Brandýs nad Labem-Stará Boleslav

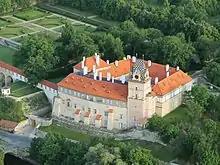
Brandýs nad Labem Castle

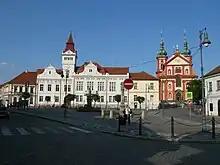
Centre of Stará Boleslav with the Church of the Assumption of the Virgin Mary

The town is rich in monuments. There are several important objects, protected as national cultural monuments: Church of the Assumption of the Virgin Mary, Church of Saint Wenceslaus and Church of Saint Clement, Brandýs nad Labem Castle, and Palladium of the Bohemian land.